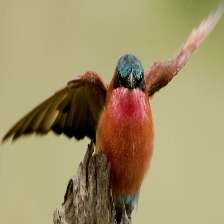
Species: CARMINE BEE-EATER
Scientific name: MEROPS NUBICOIDES
ImageNet parent category: bee_eater